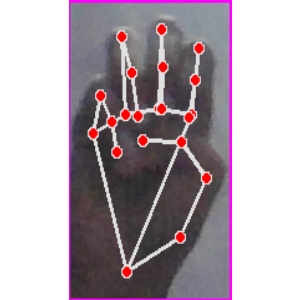
अक्षर: म